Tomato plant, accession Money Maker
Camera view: vertical (180 deg); turntable rotation: 270 degrees
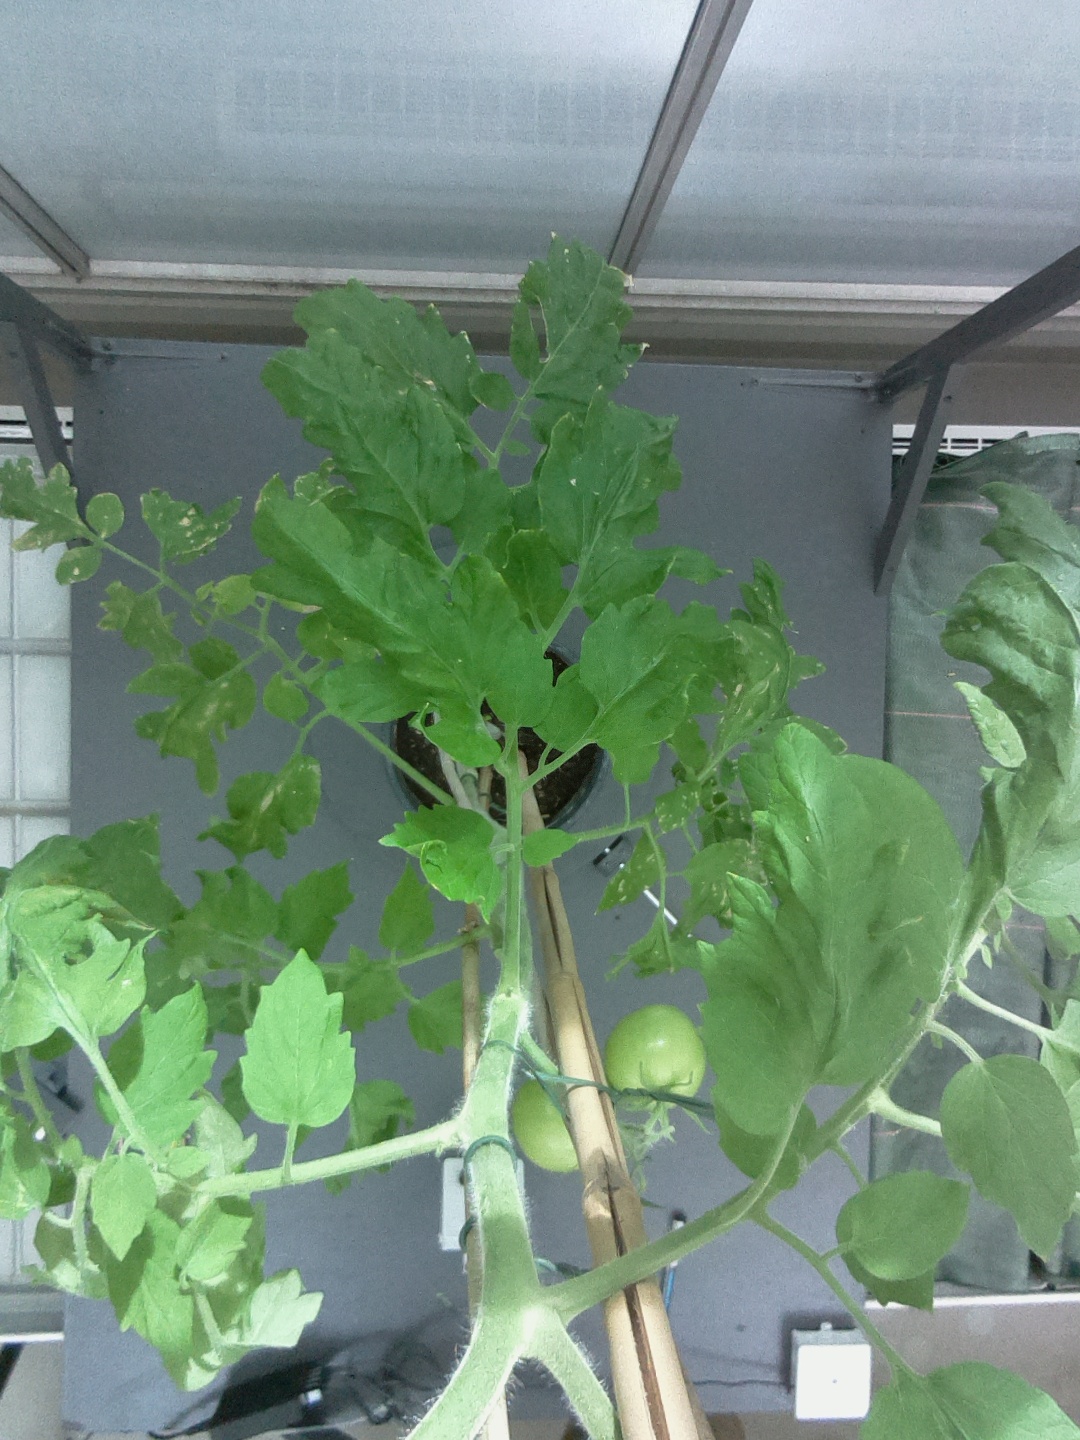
BBCH growth stage 77: 70%-80% of final fruit size